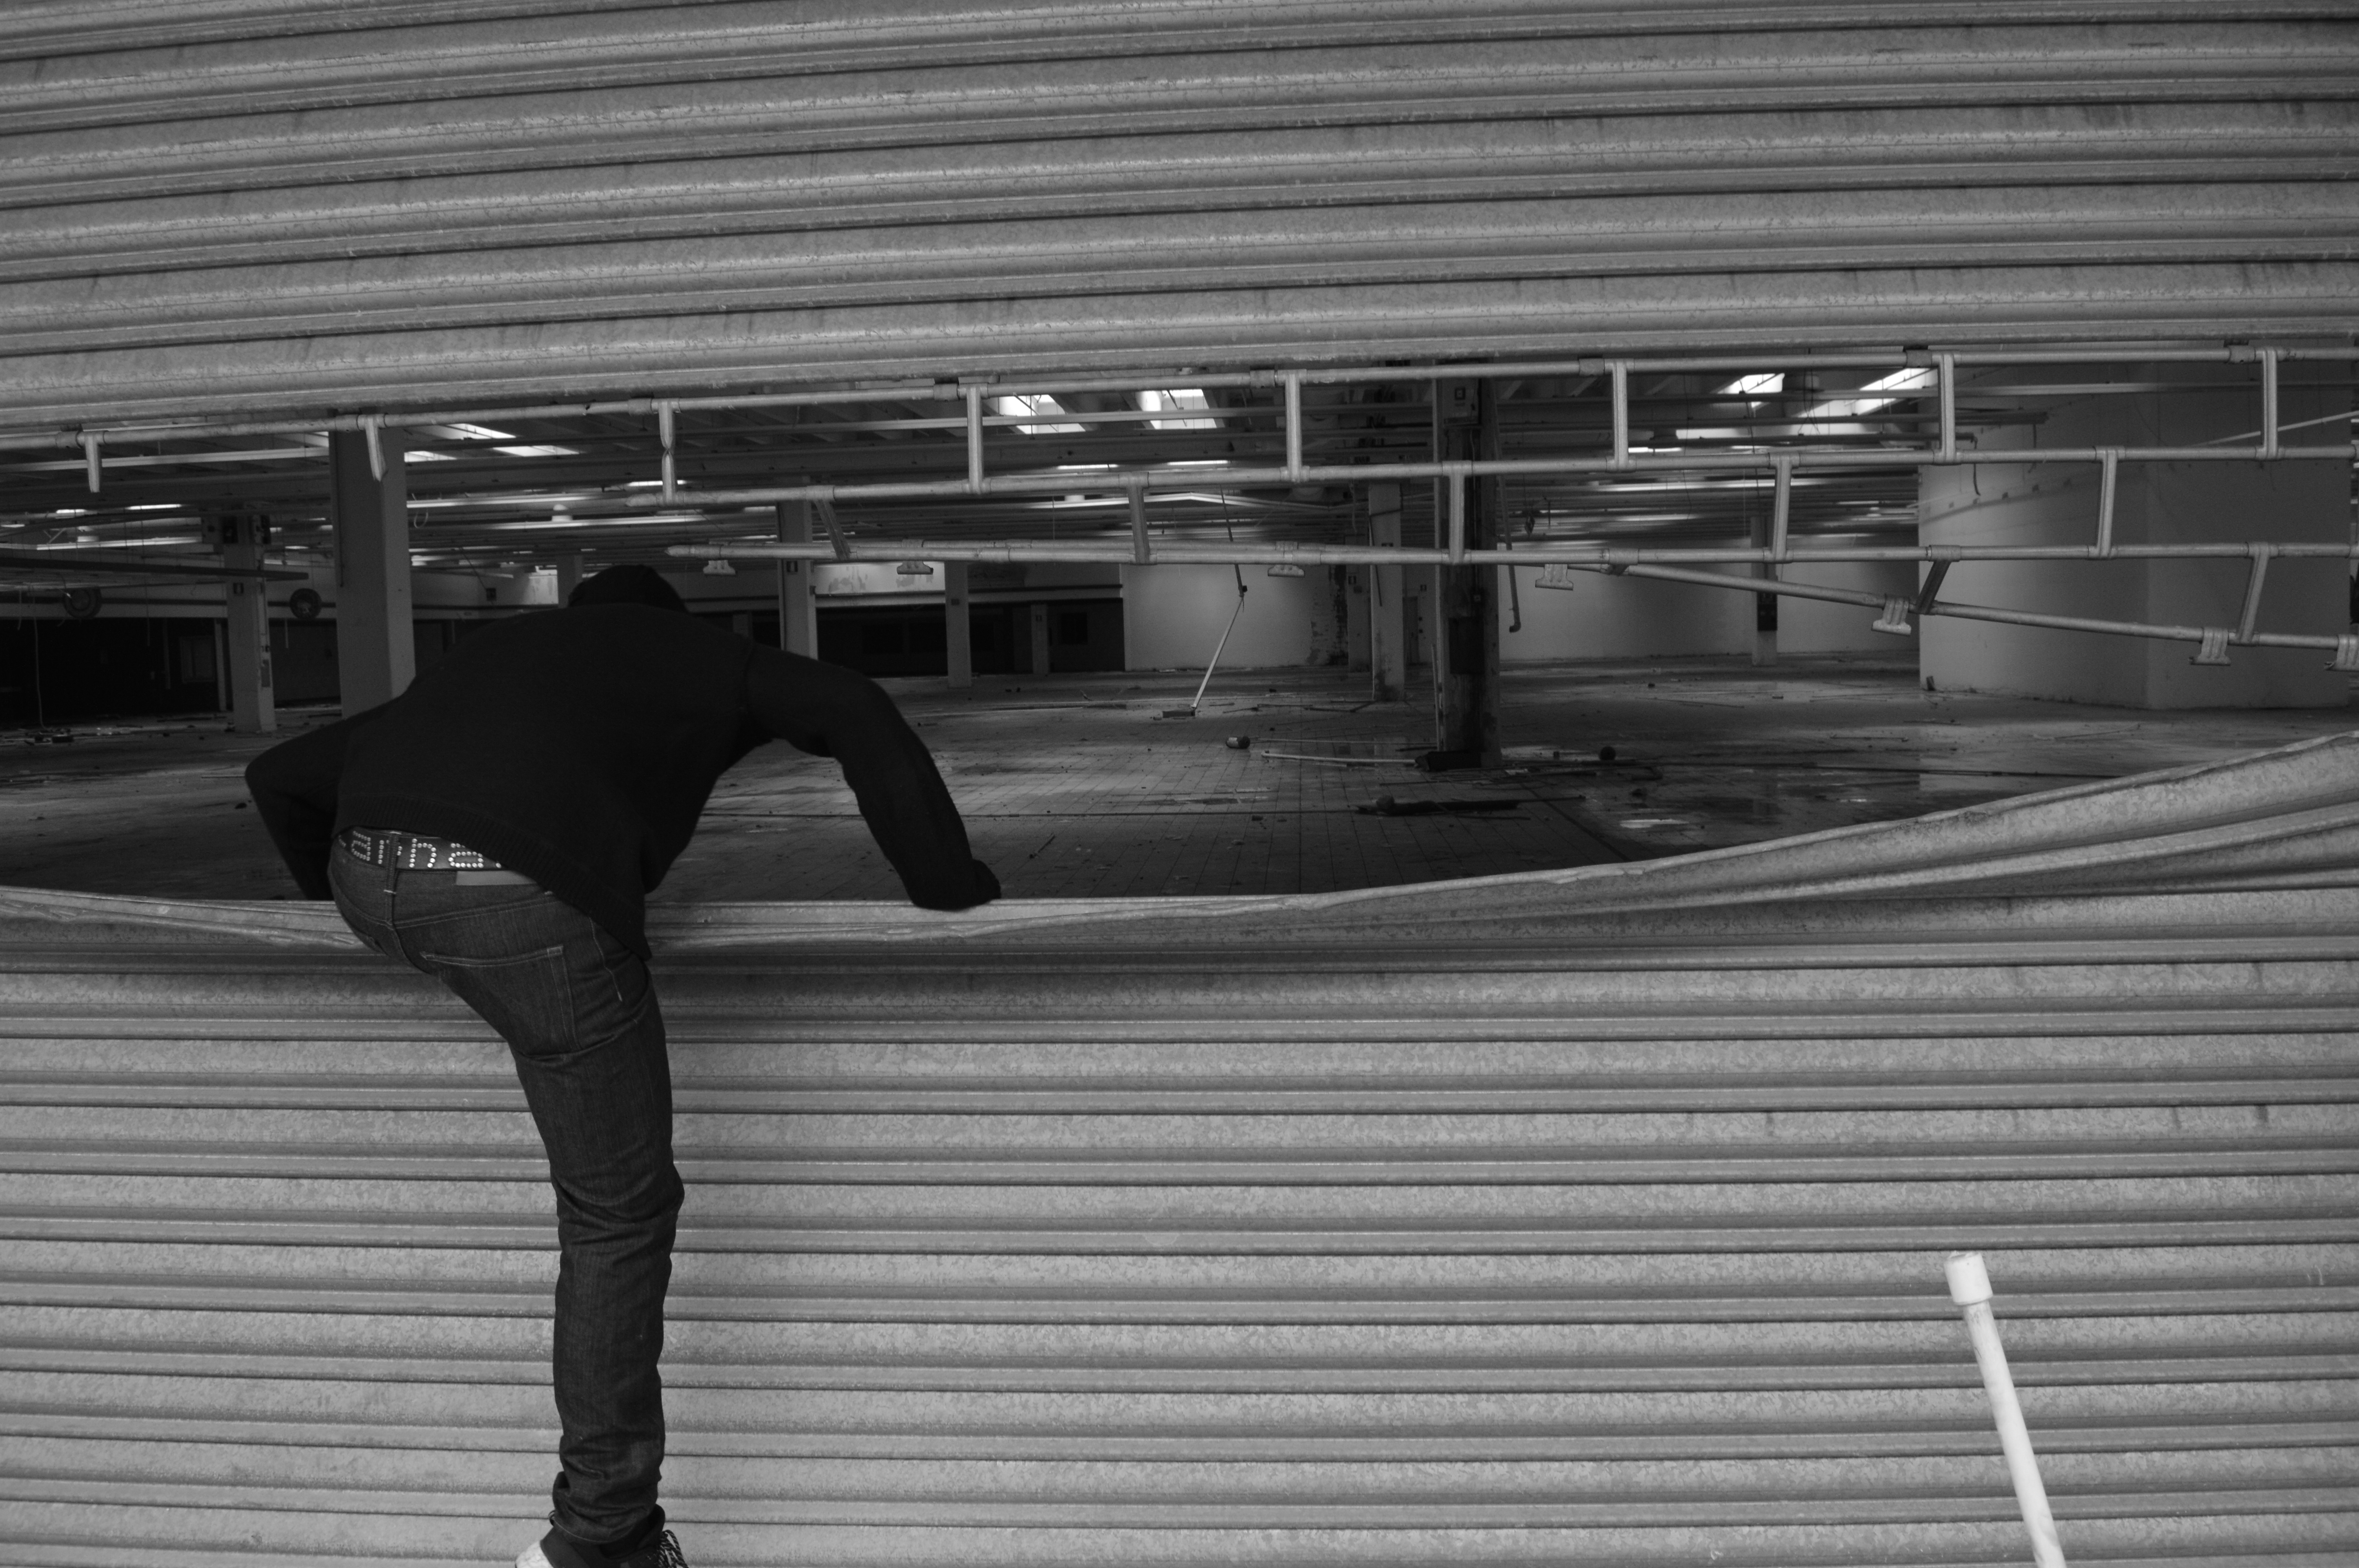
light, black and white, white, line, black, monochrome, photograph, shape, monochrome photography